Niue

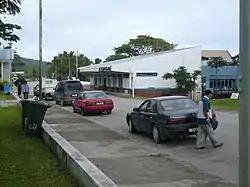
Alofi, the capital of Niue

The Niue Constitution Act of 1974 vests executive authority in His Majesty the King in Right of New Zealand and in the Governor-General of New Zealand. The Constitution specifies that everyday practice involves the exercise of sovereignty by Cabinet, composed of the Prime Minister (currently Dalton Tagelagi since 11 June 2020) and of three other ministers. The Prime Minister and ministers are members of the Niue Assembly, the nation's parliament.